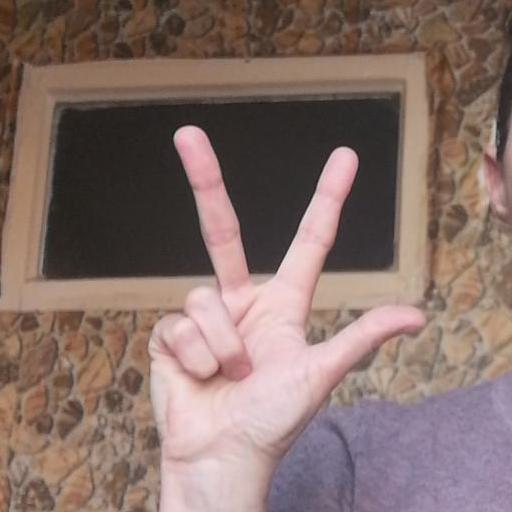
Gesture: three2